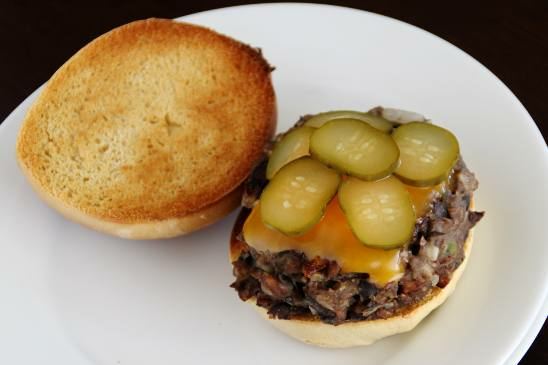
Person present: No